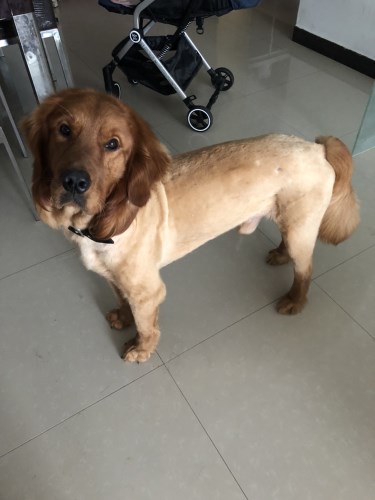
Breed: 5355-n000126-golden_retriever